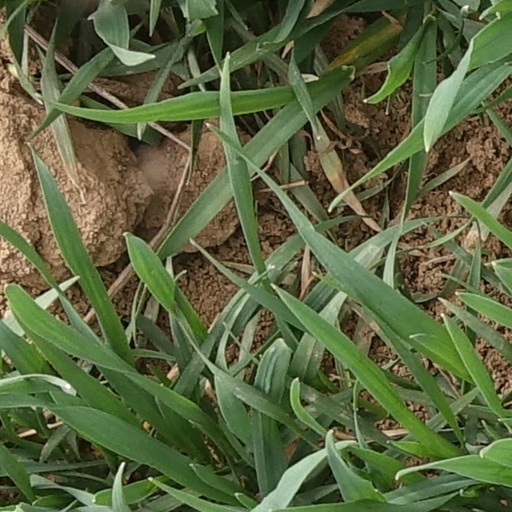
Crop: wheat